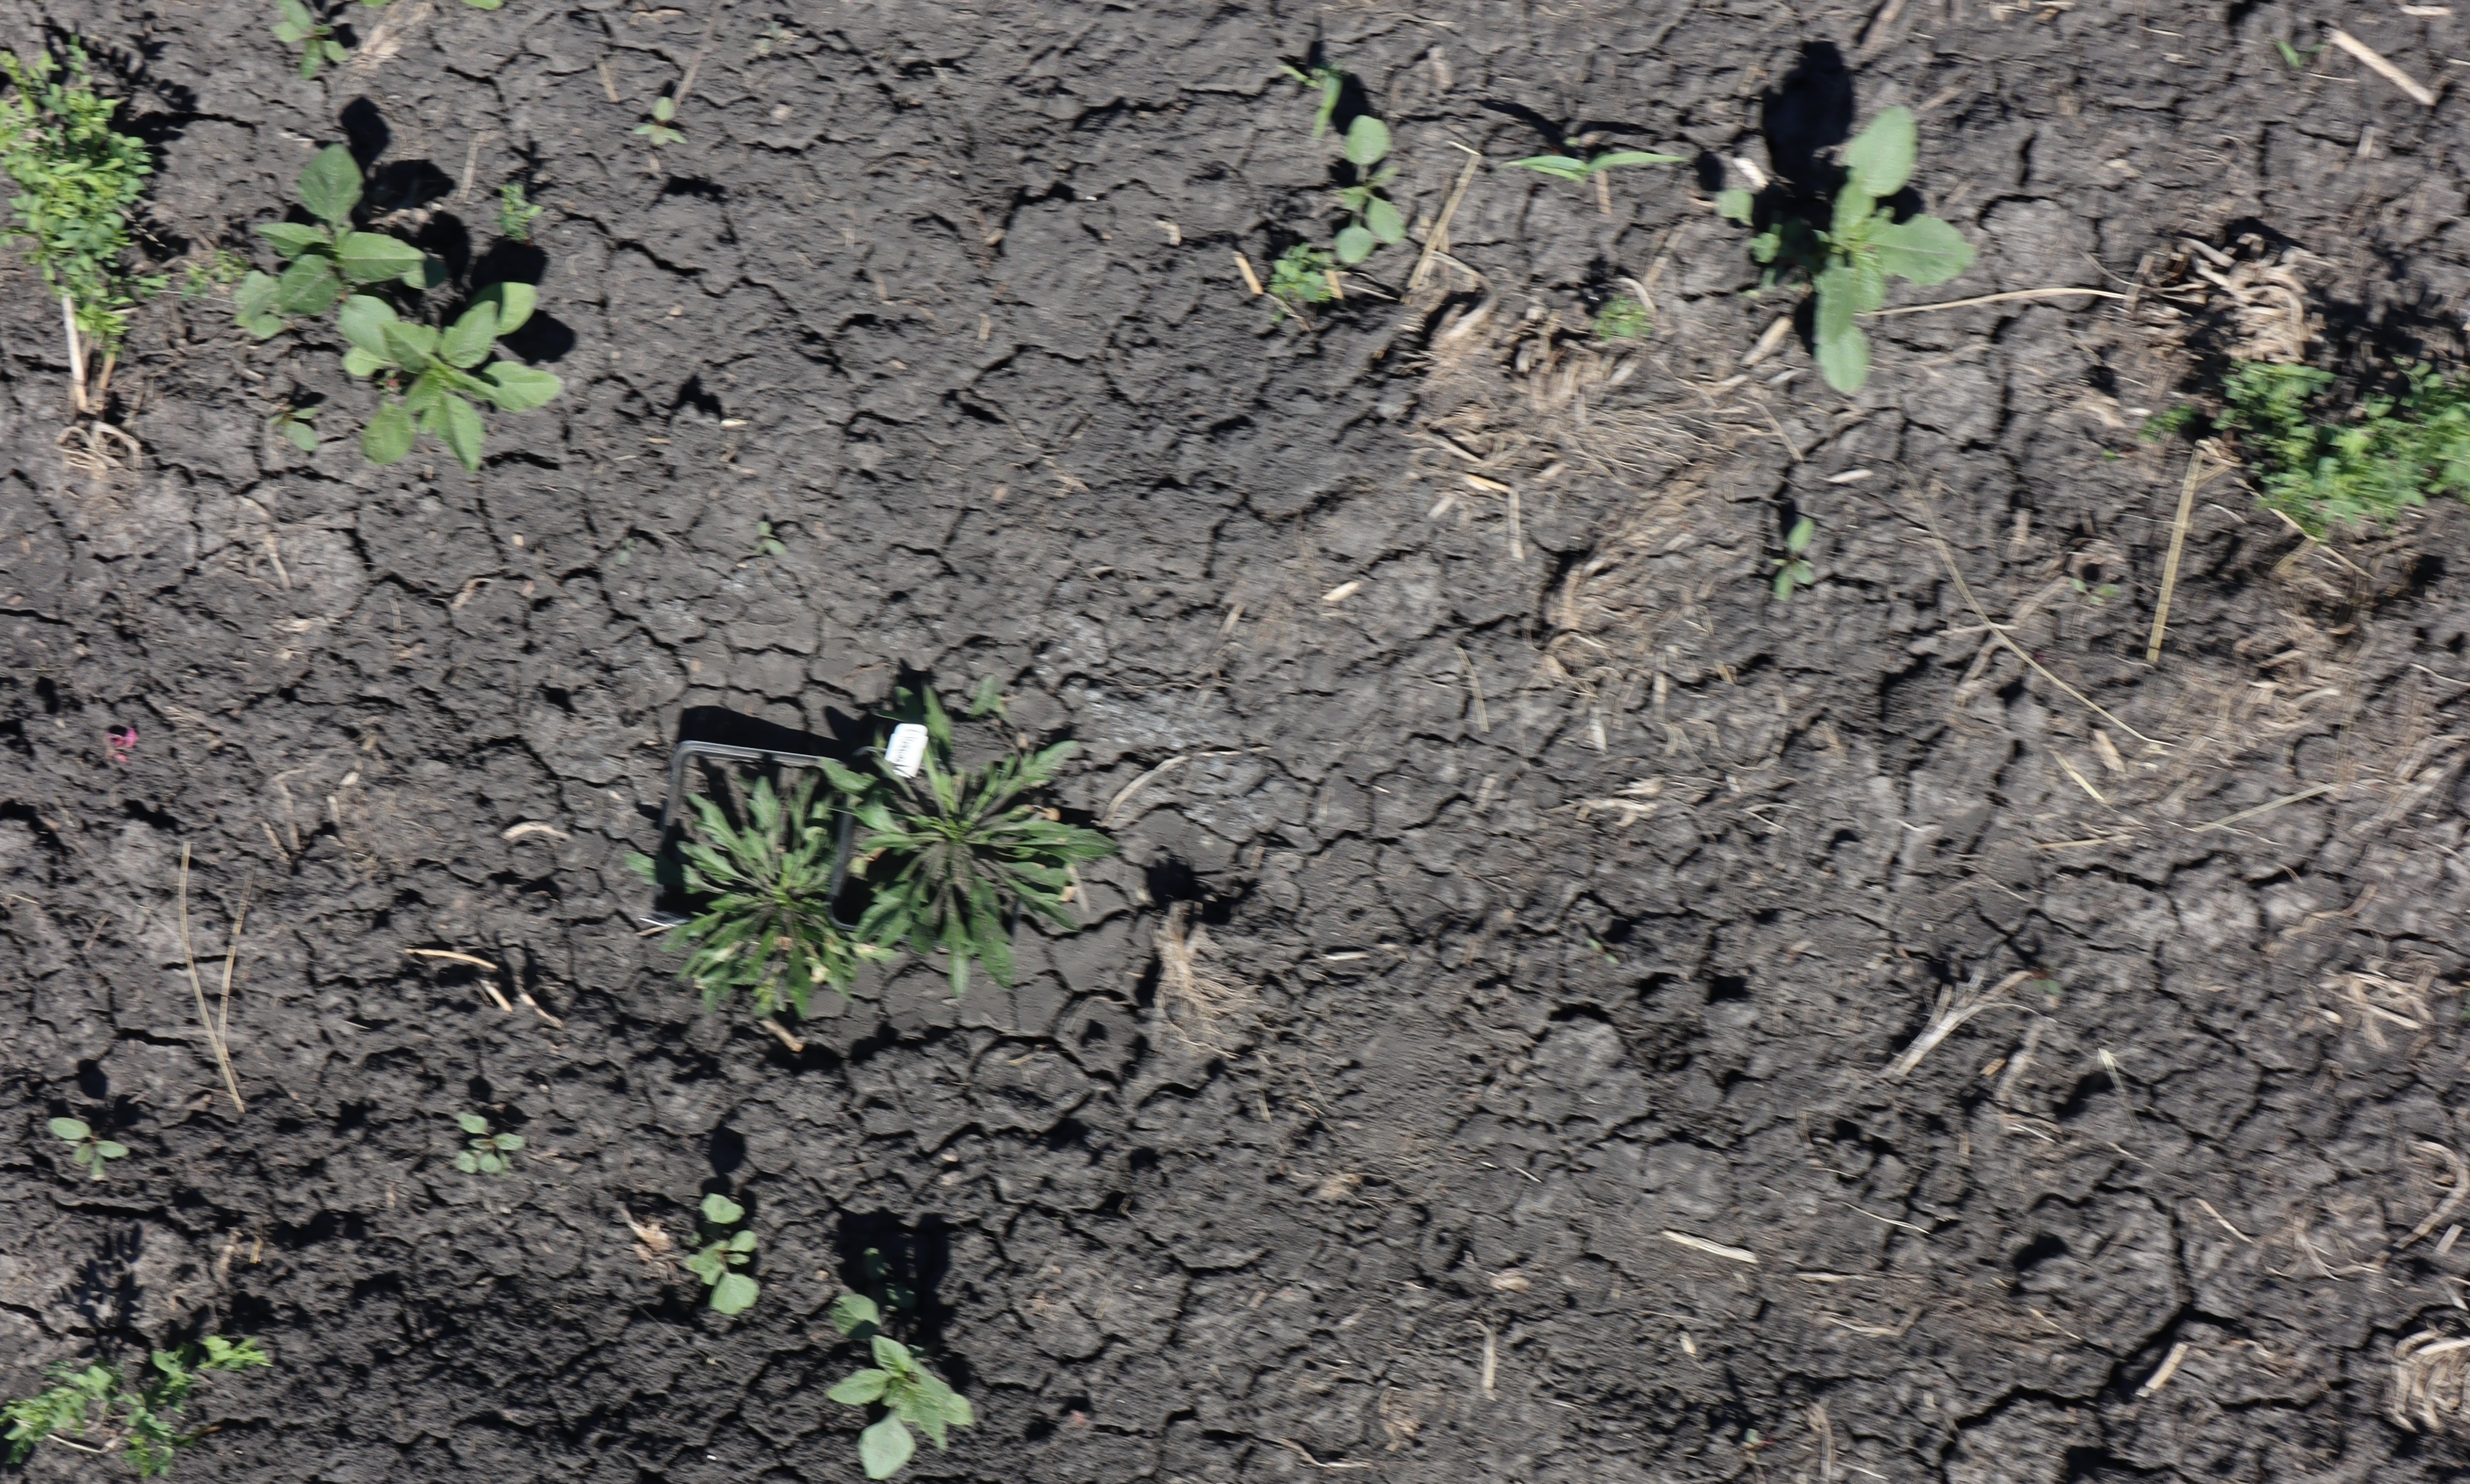
Crop: Lentil
Objects: Horseweed, Horseweed, Lentil, Lentil, Lentil